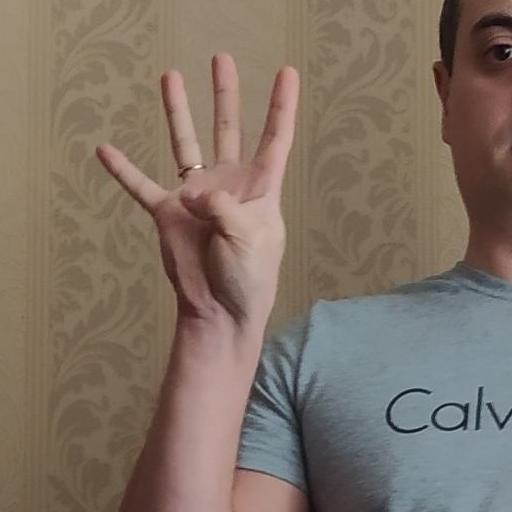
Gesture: four